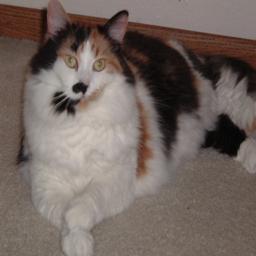
Animal: cats